Arne Olsson

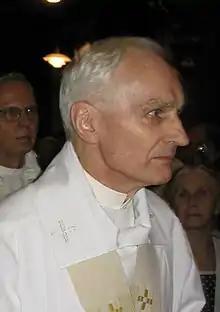
Olsson in 2005

Arne Olsson (31 March 1930 – 12 March 2024) was a Swedish Lutheran bishop. He was the first bishop of the Mission Province, serving from 2005 until 2010.